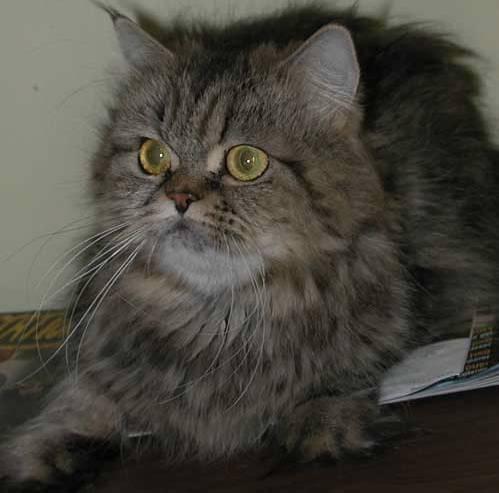
cat